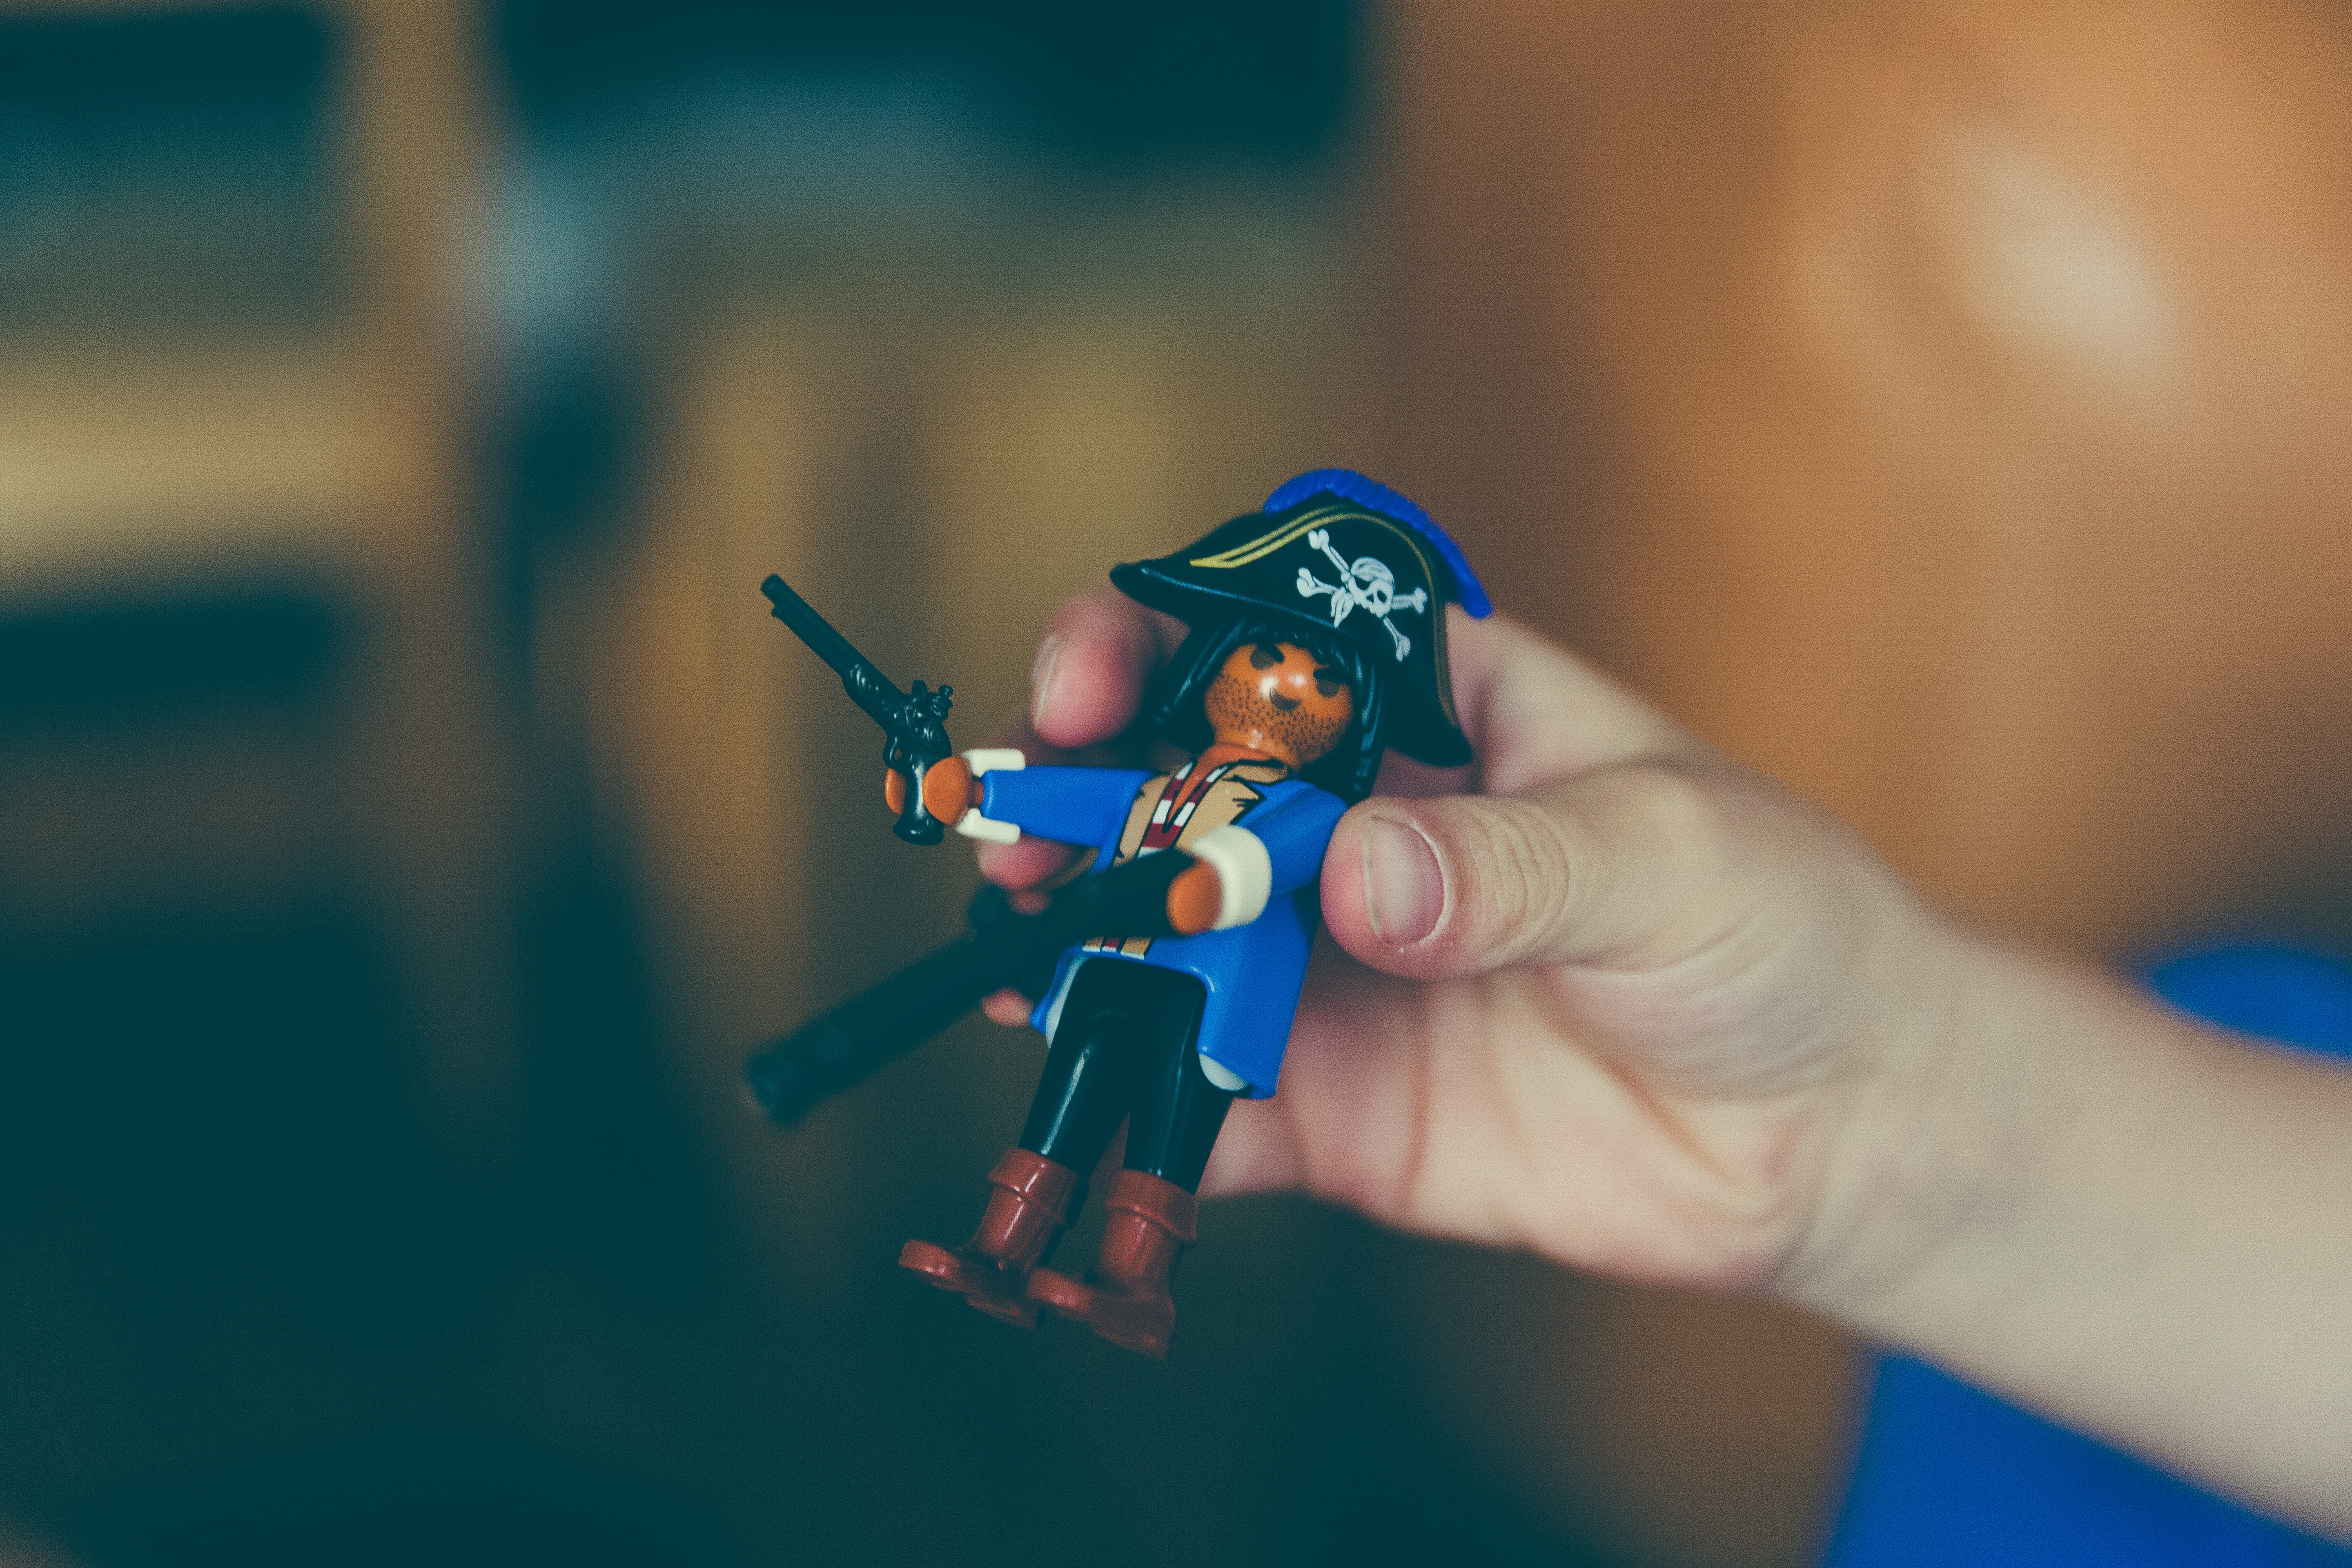
hand, blue, toy, pirate, playmobile, character, screenshot, macro photography